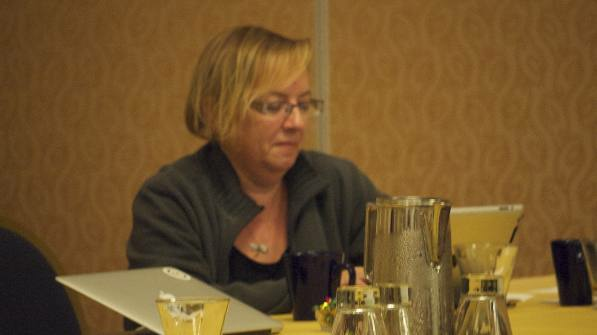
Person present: Yes